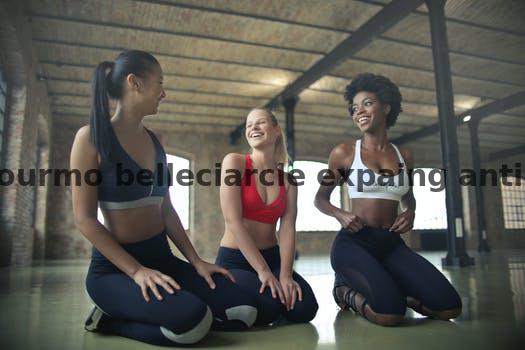
Label: Watermark